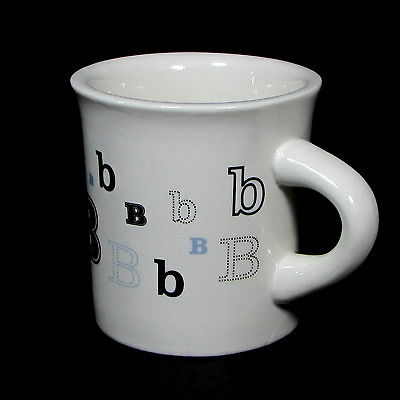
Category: mug